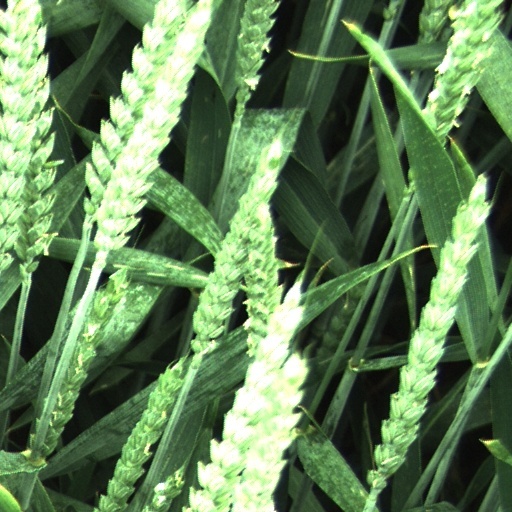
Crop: wheat